Royal Cambodian Air Force

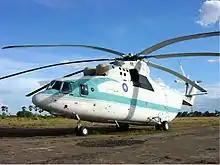
A former Mil Mi-26 Halo of the Royal Cambodian Air Force.

The force maintains a professional association football team as one of its branches, which formerly played in the C-League.